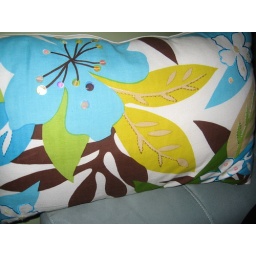
the yellow is the color i was to paint somewhere next. These colors represent all the colors in my house